Kanaa (film)

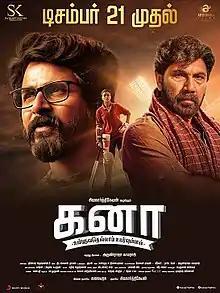
Theatrical release poster

Kanaa is a 2018 Indian Tamil-language sports drama film starring Sathyaraj, Aishwarya Rajesh, Sivakarthikeyan, and Darshan. The film is written and directed by Arunraja Kamaraj, in his directorial debut. It was released theatrically on 21 December 2018. The film has music composed by Dhibu Ninan Thomas, cinematography by Dinesh B. Krishnan, editing by Ruben and production by Sivakarthikeyan under his newly established Sivakarthikeyan Productions banner. It was remade in Telugu as "Kousalya Krishnamurthy", with Aishwarya and Sivakarthikeyan reprising their roles.